P. H. Matthews

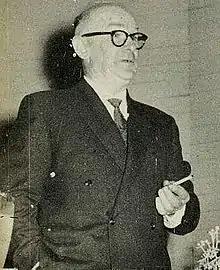

Pressly Hemingway Matthews (21 February 1903 – 25 September 1967) was a New Zealand politician and, from 1960 to 1962, the second leader of New Zealand's Social Credit Party.